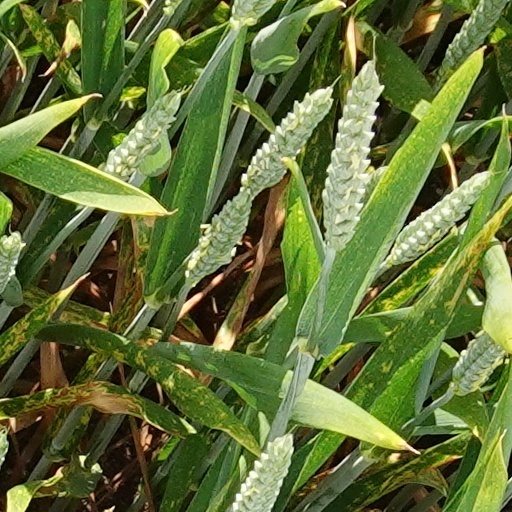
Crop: wheat